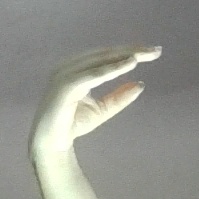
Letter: jeem